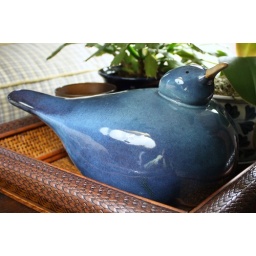
Blue bird at home in its place, indoor light